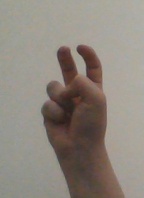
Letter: toot